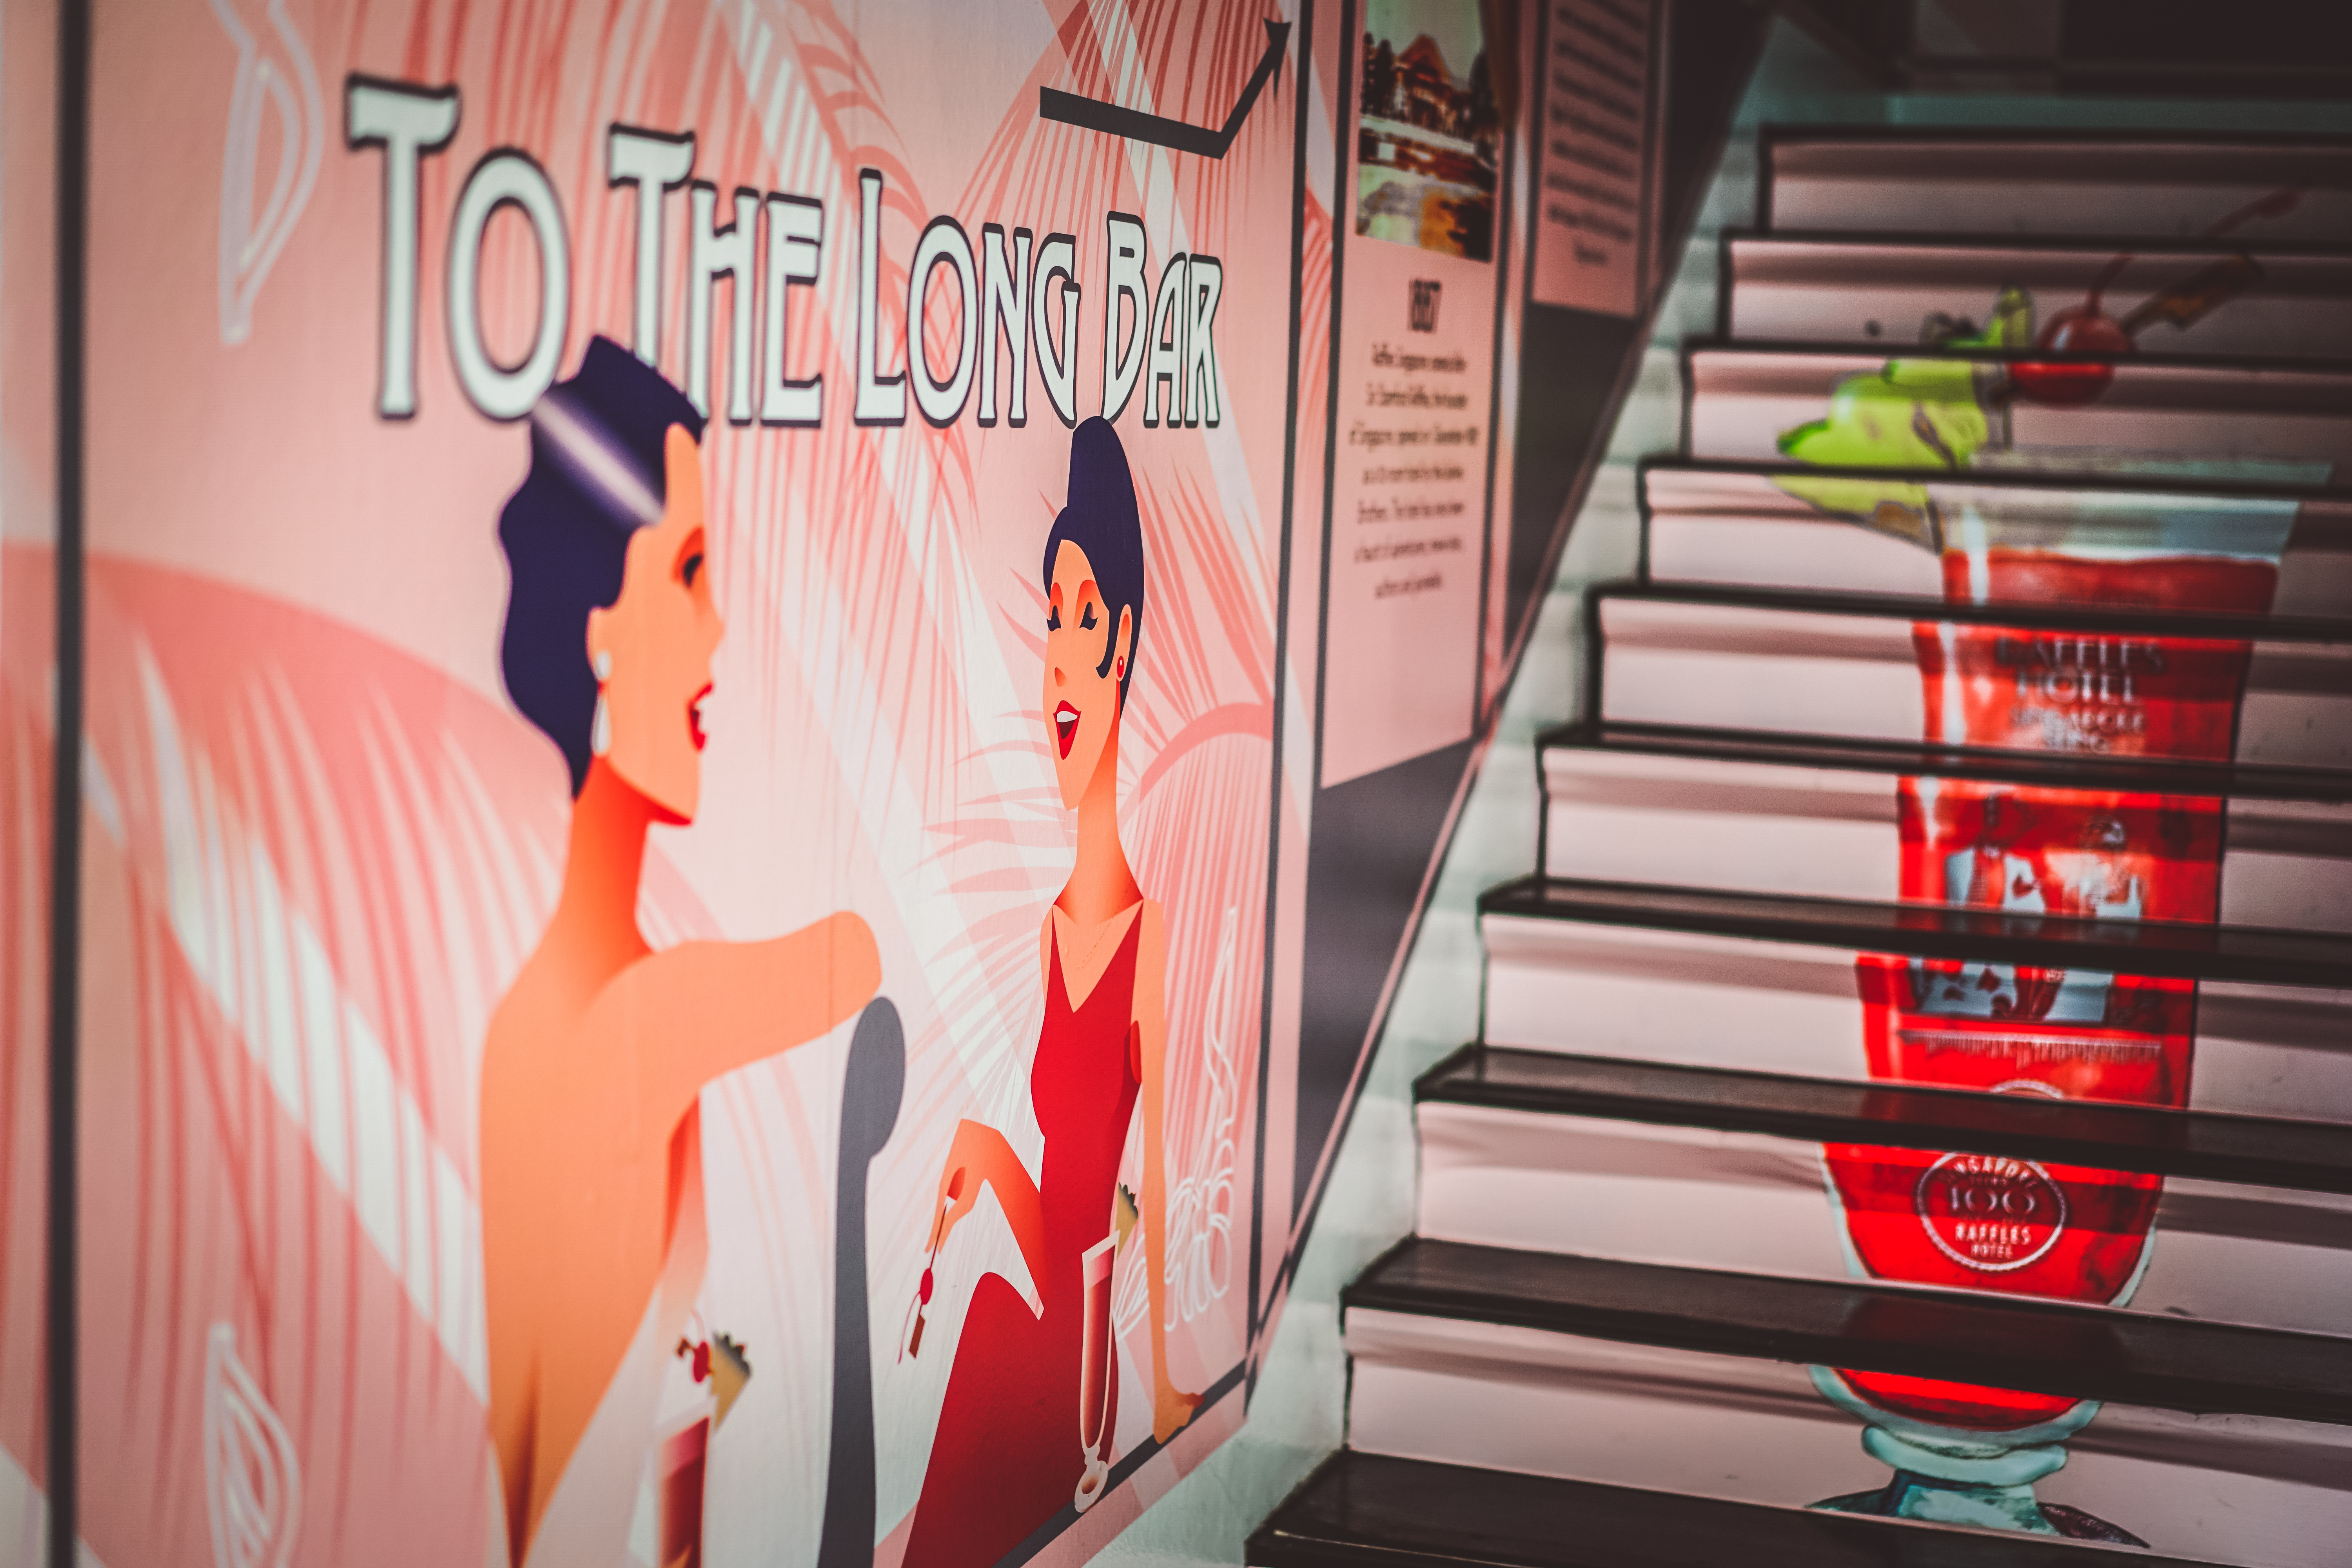
red, color, art, illustration, design, singapore, singaporesling, raffleshotel, longbar, thelongbar, homeofsingaporesling, tothelongbar